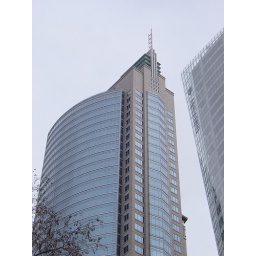
A sort-of-interesting Art Deco style crown on a newish office building in the Sydney CBD